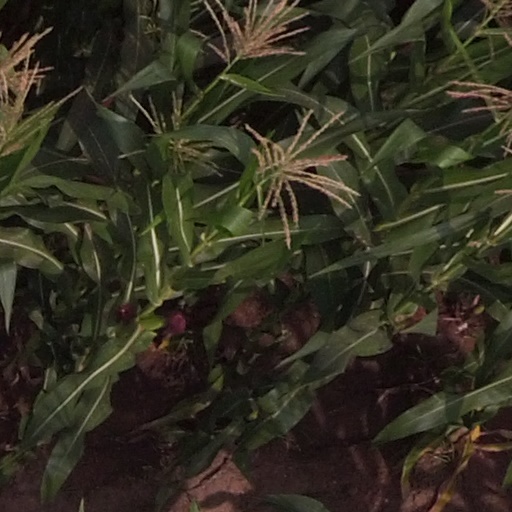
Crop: maize; corn